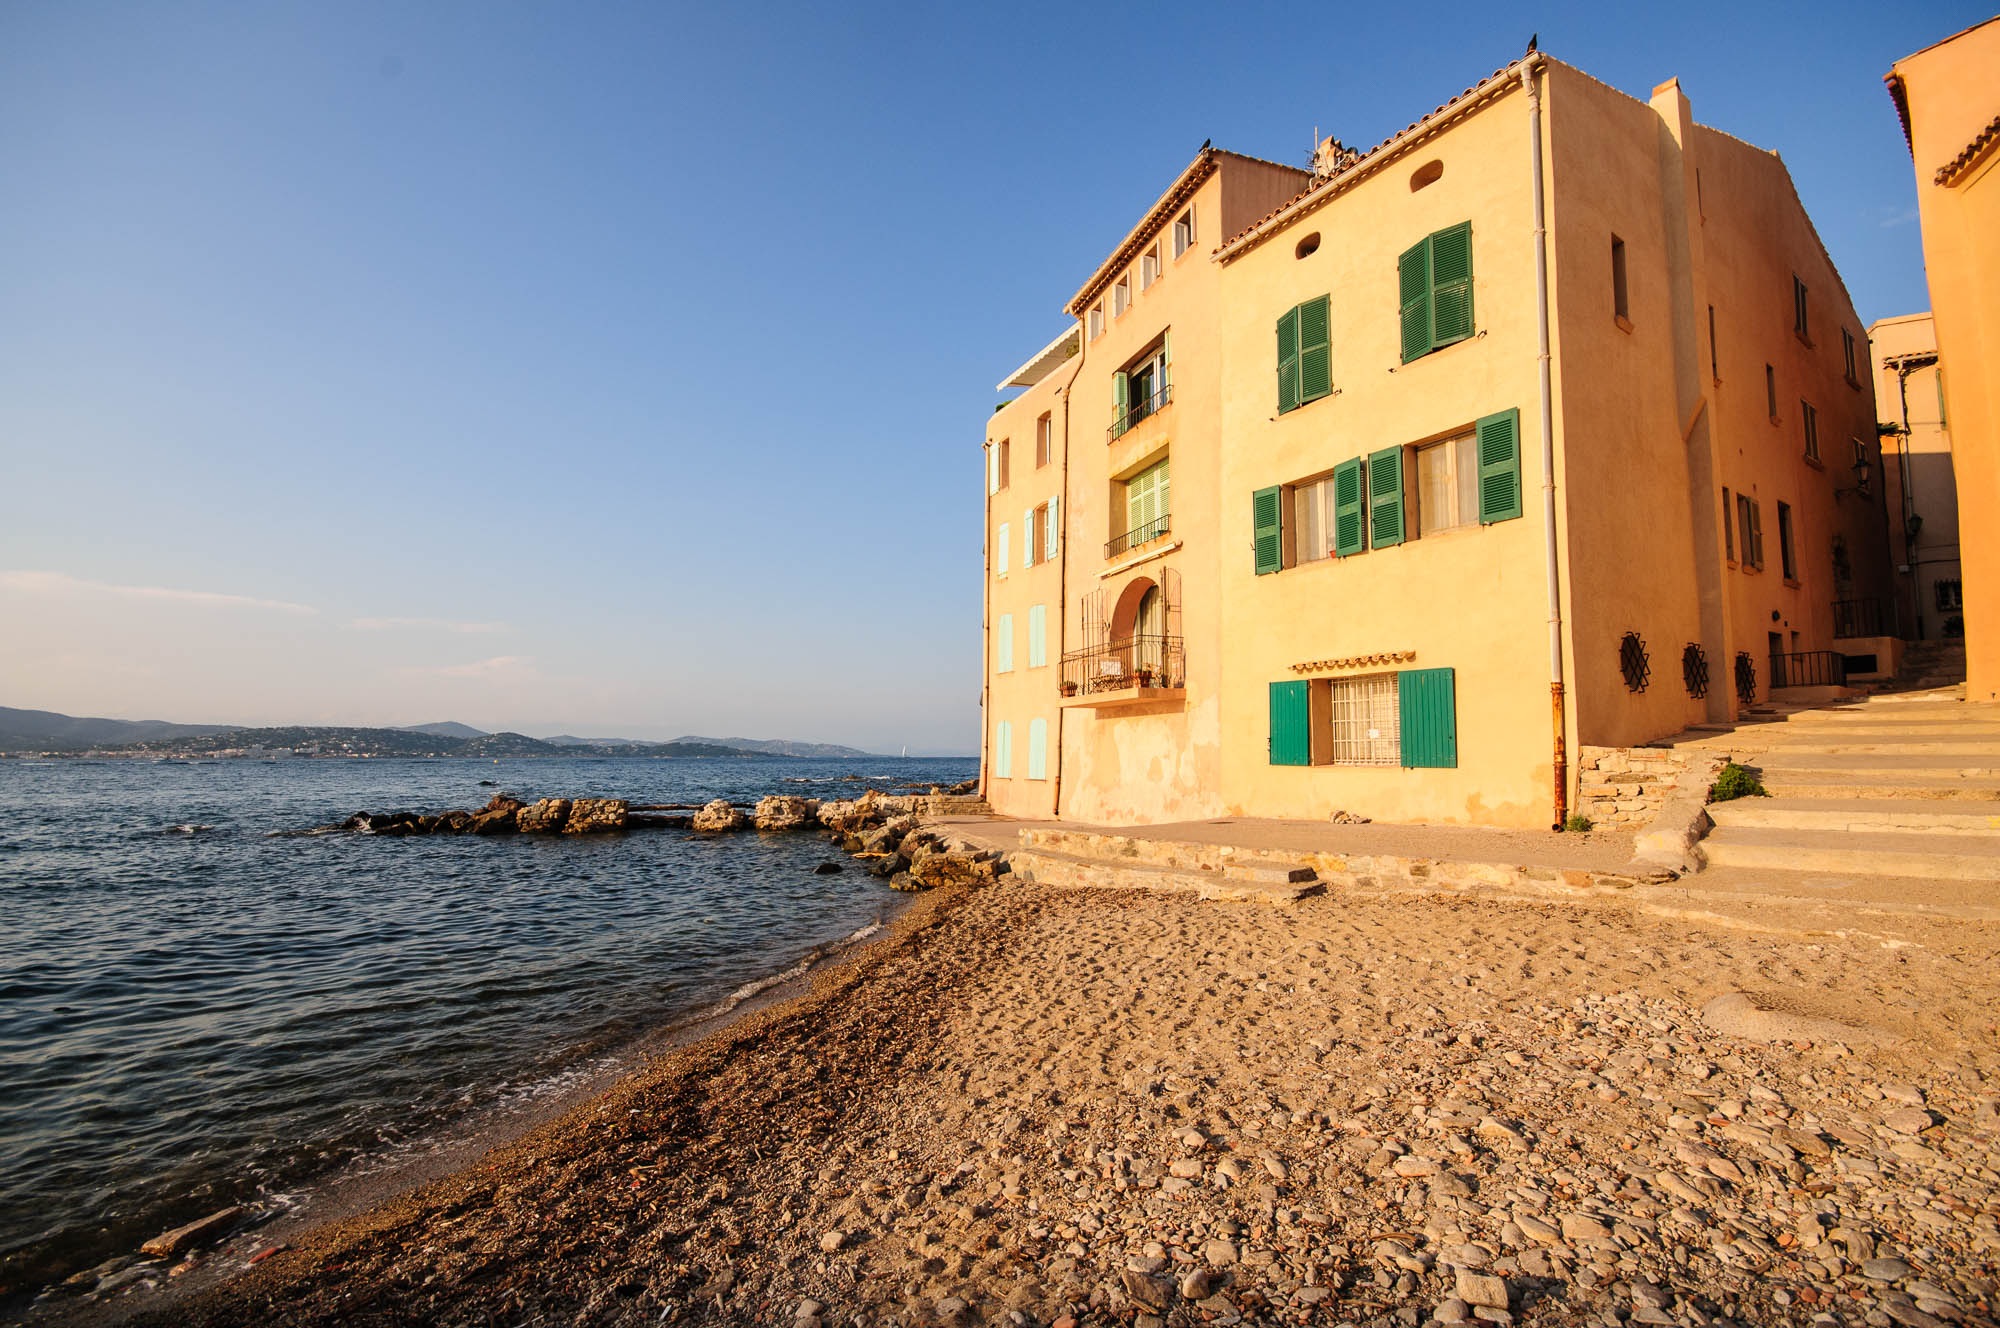
beach, sea, coast, sand, ocean, horizon, shore, vacation, tower, homes, evening sun